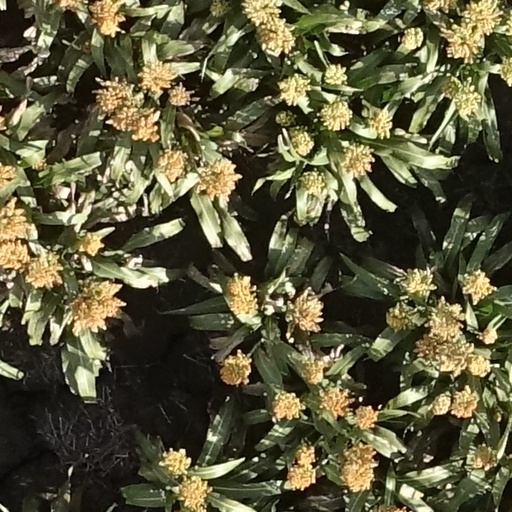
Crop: sorghum